G. D. Agrawal

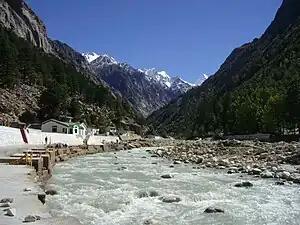
The Bhagirathi River, site of the Loharinag Pala Hydro Power Project the source stream of the Ganges River, in Gangotri, Uttarakhand,

Agrawal started a fast on 13 June 2009 at Uttarkashi. His demand was minimal and specific, i.e. to allow the flow of the Ganges in its original channel in this stretch from its origin. This is the only stretch left where the Ganges can still be seen undisturbed by man. The free-running of the river is a crucial element of its sacred status.